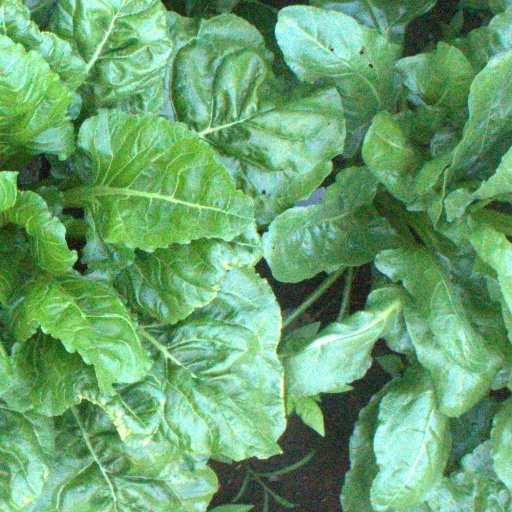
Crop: sugar beet